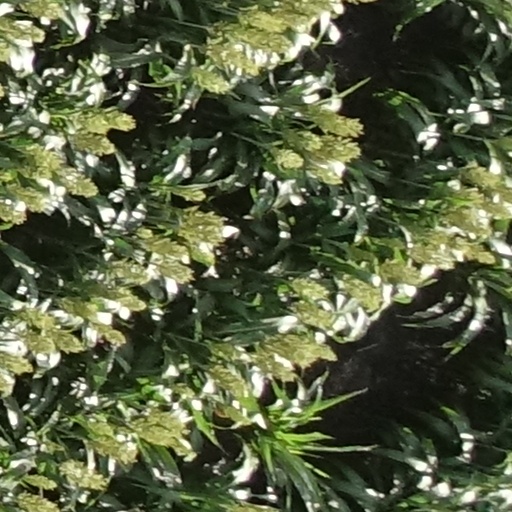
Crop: sorghum